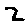
Label: 2